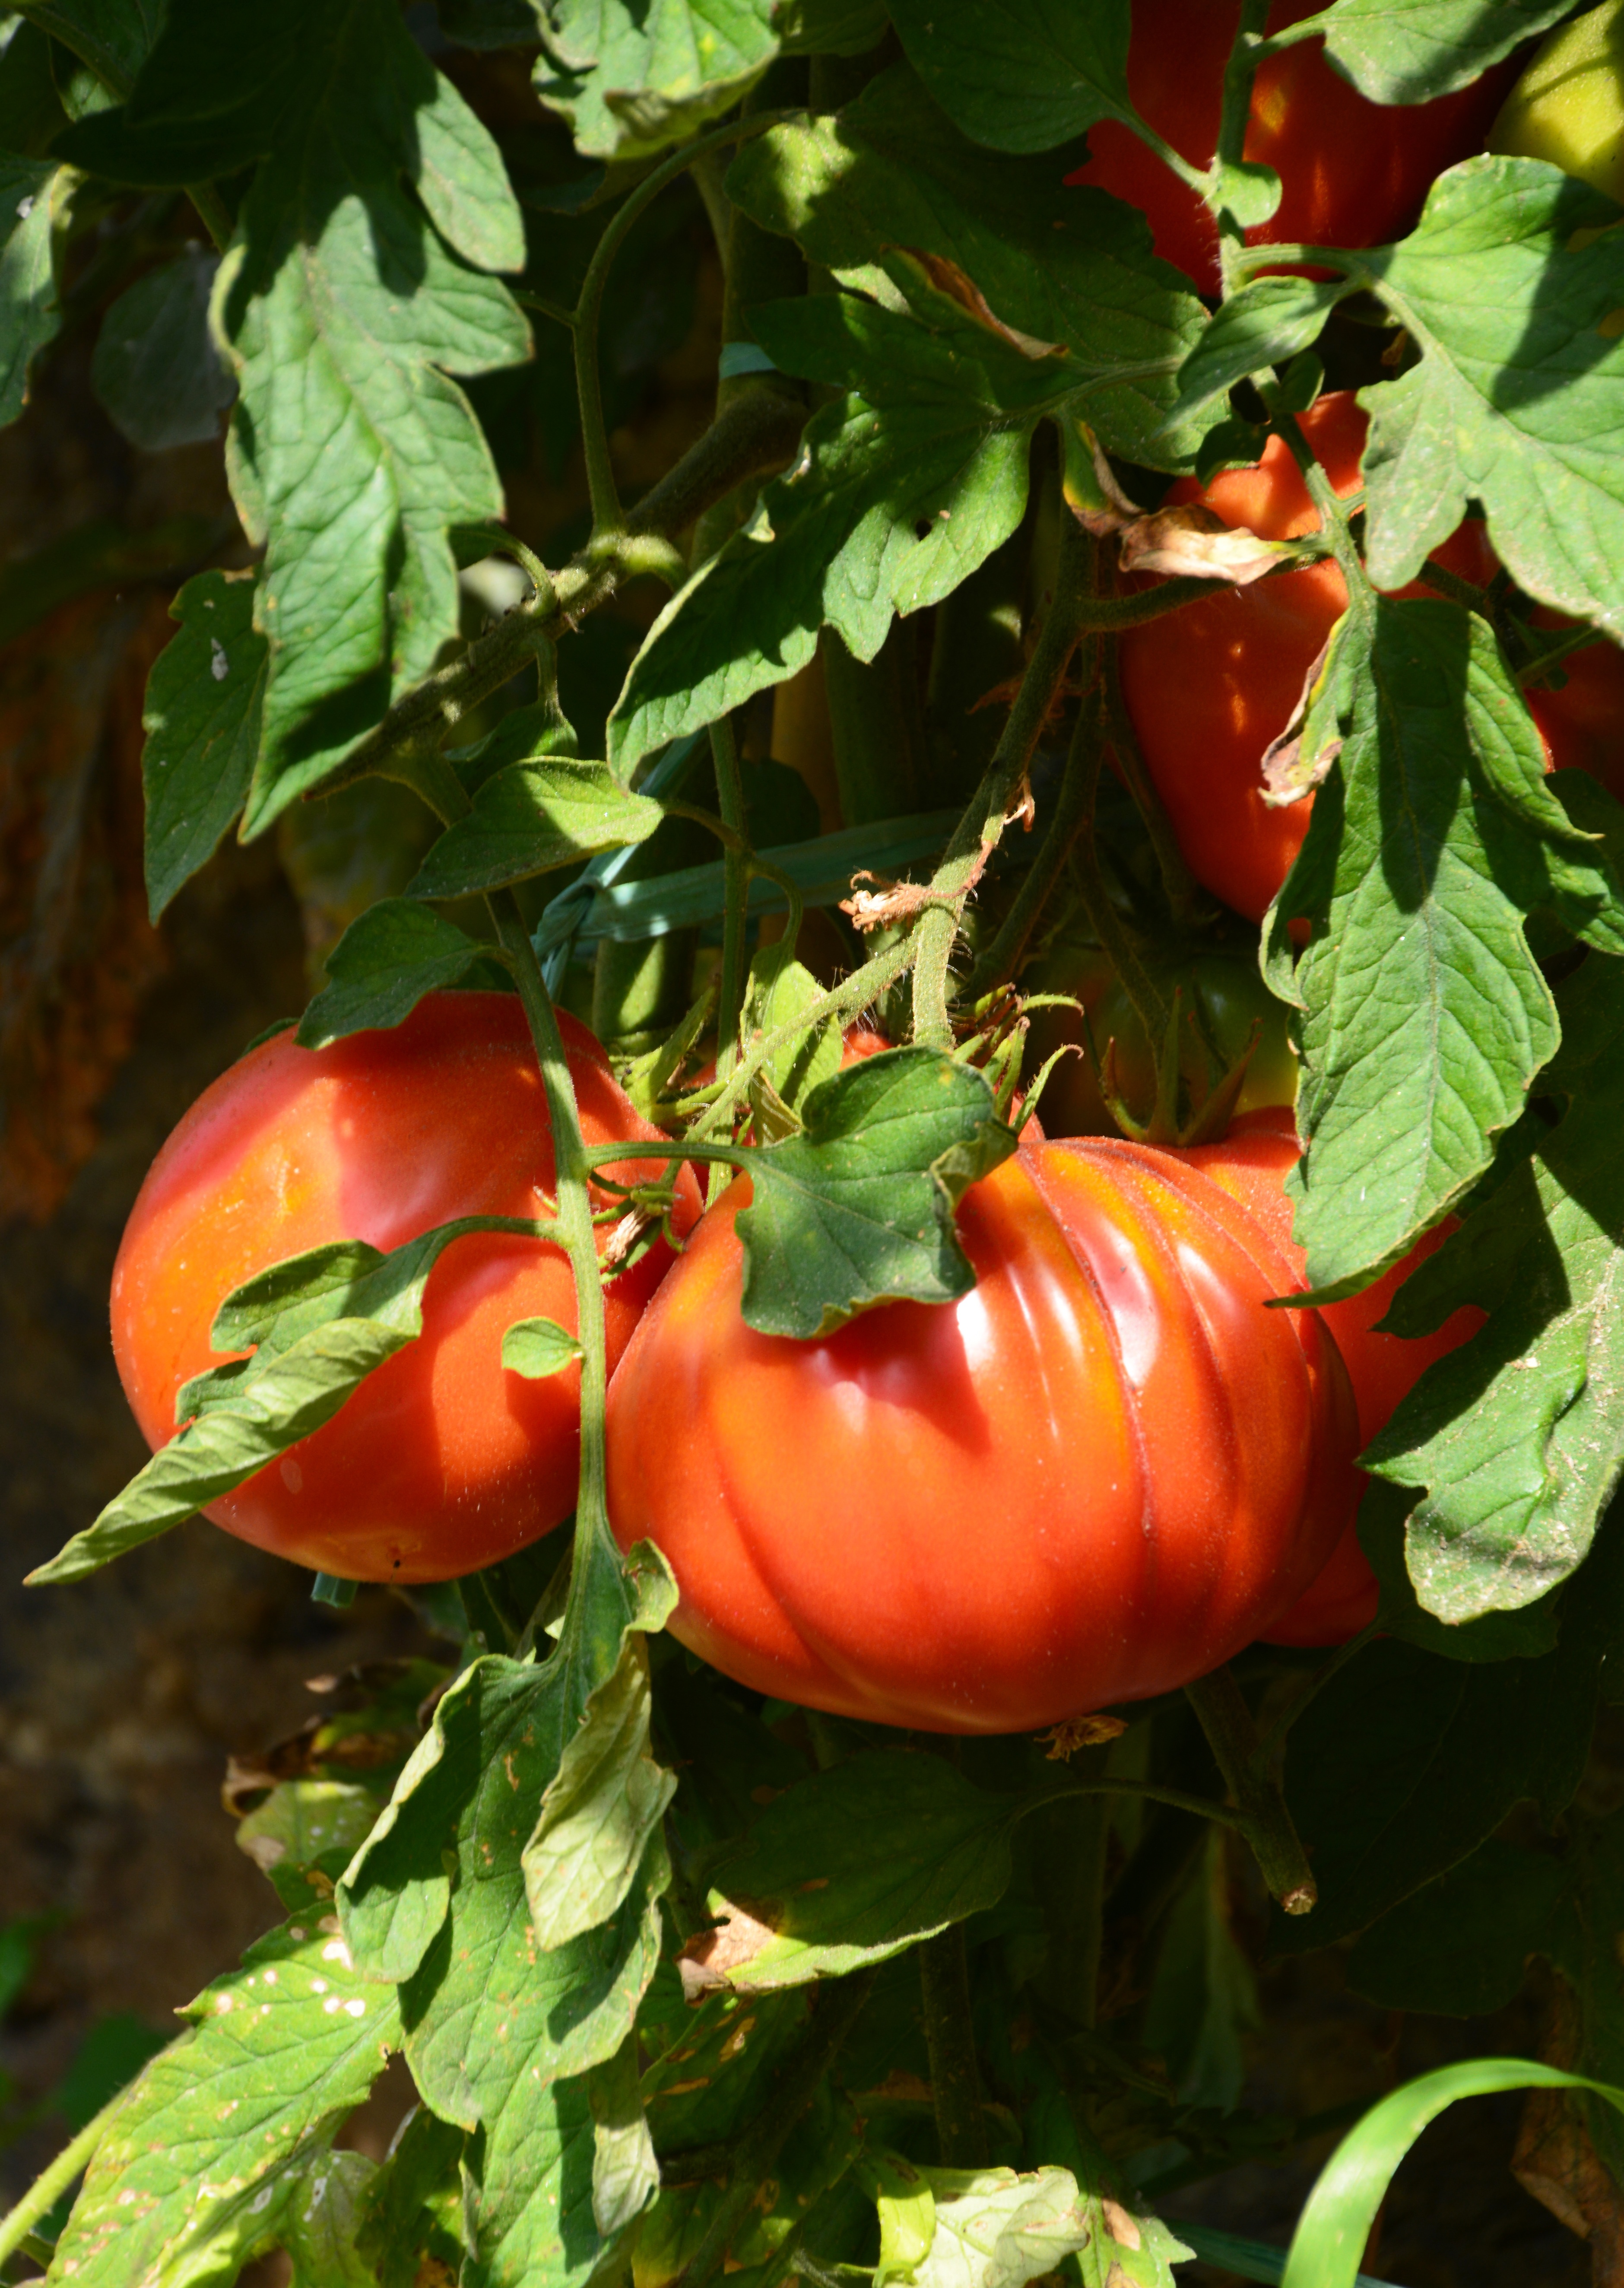
plant, fruit, flower, food, produce, vegetable, garden, tomato, peppers, flowering plant, tomato plant, red green, land plant, potato and tomato genus, bell peppers and chili peppers, habanero chili